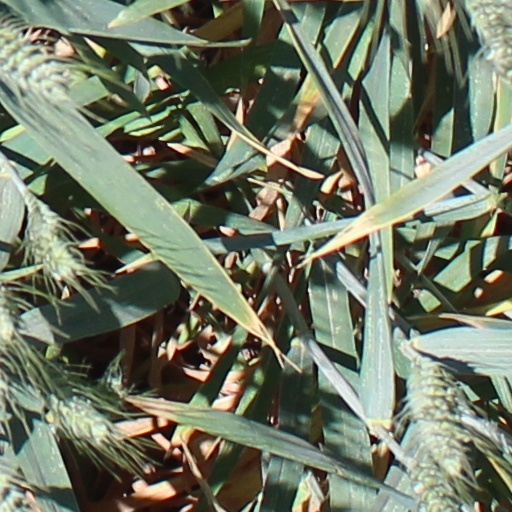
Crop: wheat